Augustine McIntyre Jr.

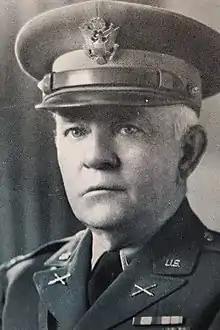
McIntyre as head of the University of Missouri ROTC program, 1943

Augustine McIntyre Jr. (July 19, 1876 – September 6, 1954) was a career officer in the United States Army. A member of the Field Artillery branch, he was a veteran of the Philippine–American War, World War I, and World War II. He attained the rank of brigadier general, and was most notable for his command of several artillery brigades during the First World War, and command of the Field Artillery School at the start of the Second World War.